A Level (film)

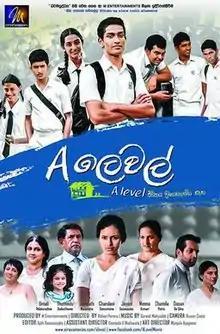
official poster

A Level is a 2017 Sri Lankan Sinhala Teen drama film directed by Rohan Perera and produced by Susara Dinal for Maharaja Entertainments. It stars Jayalath Manoratne, Chandani Seneviratne and Umali Thilakarathne in lead roles along with many newcomers in the teen crew. The music is composed by Suresh Maliyadde. The muhurath ceremony was held at the Savoy Theatre, Wallawatte. Despite the film receiving mixed critical acclaim, the film made a record box-office earning during its screening. It's the 1293rd Sri Lankan film in the Sinhala cinema.